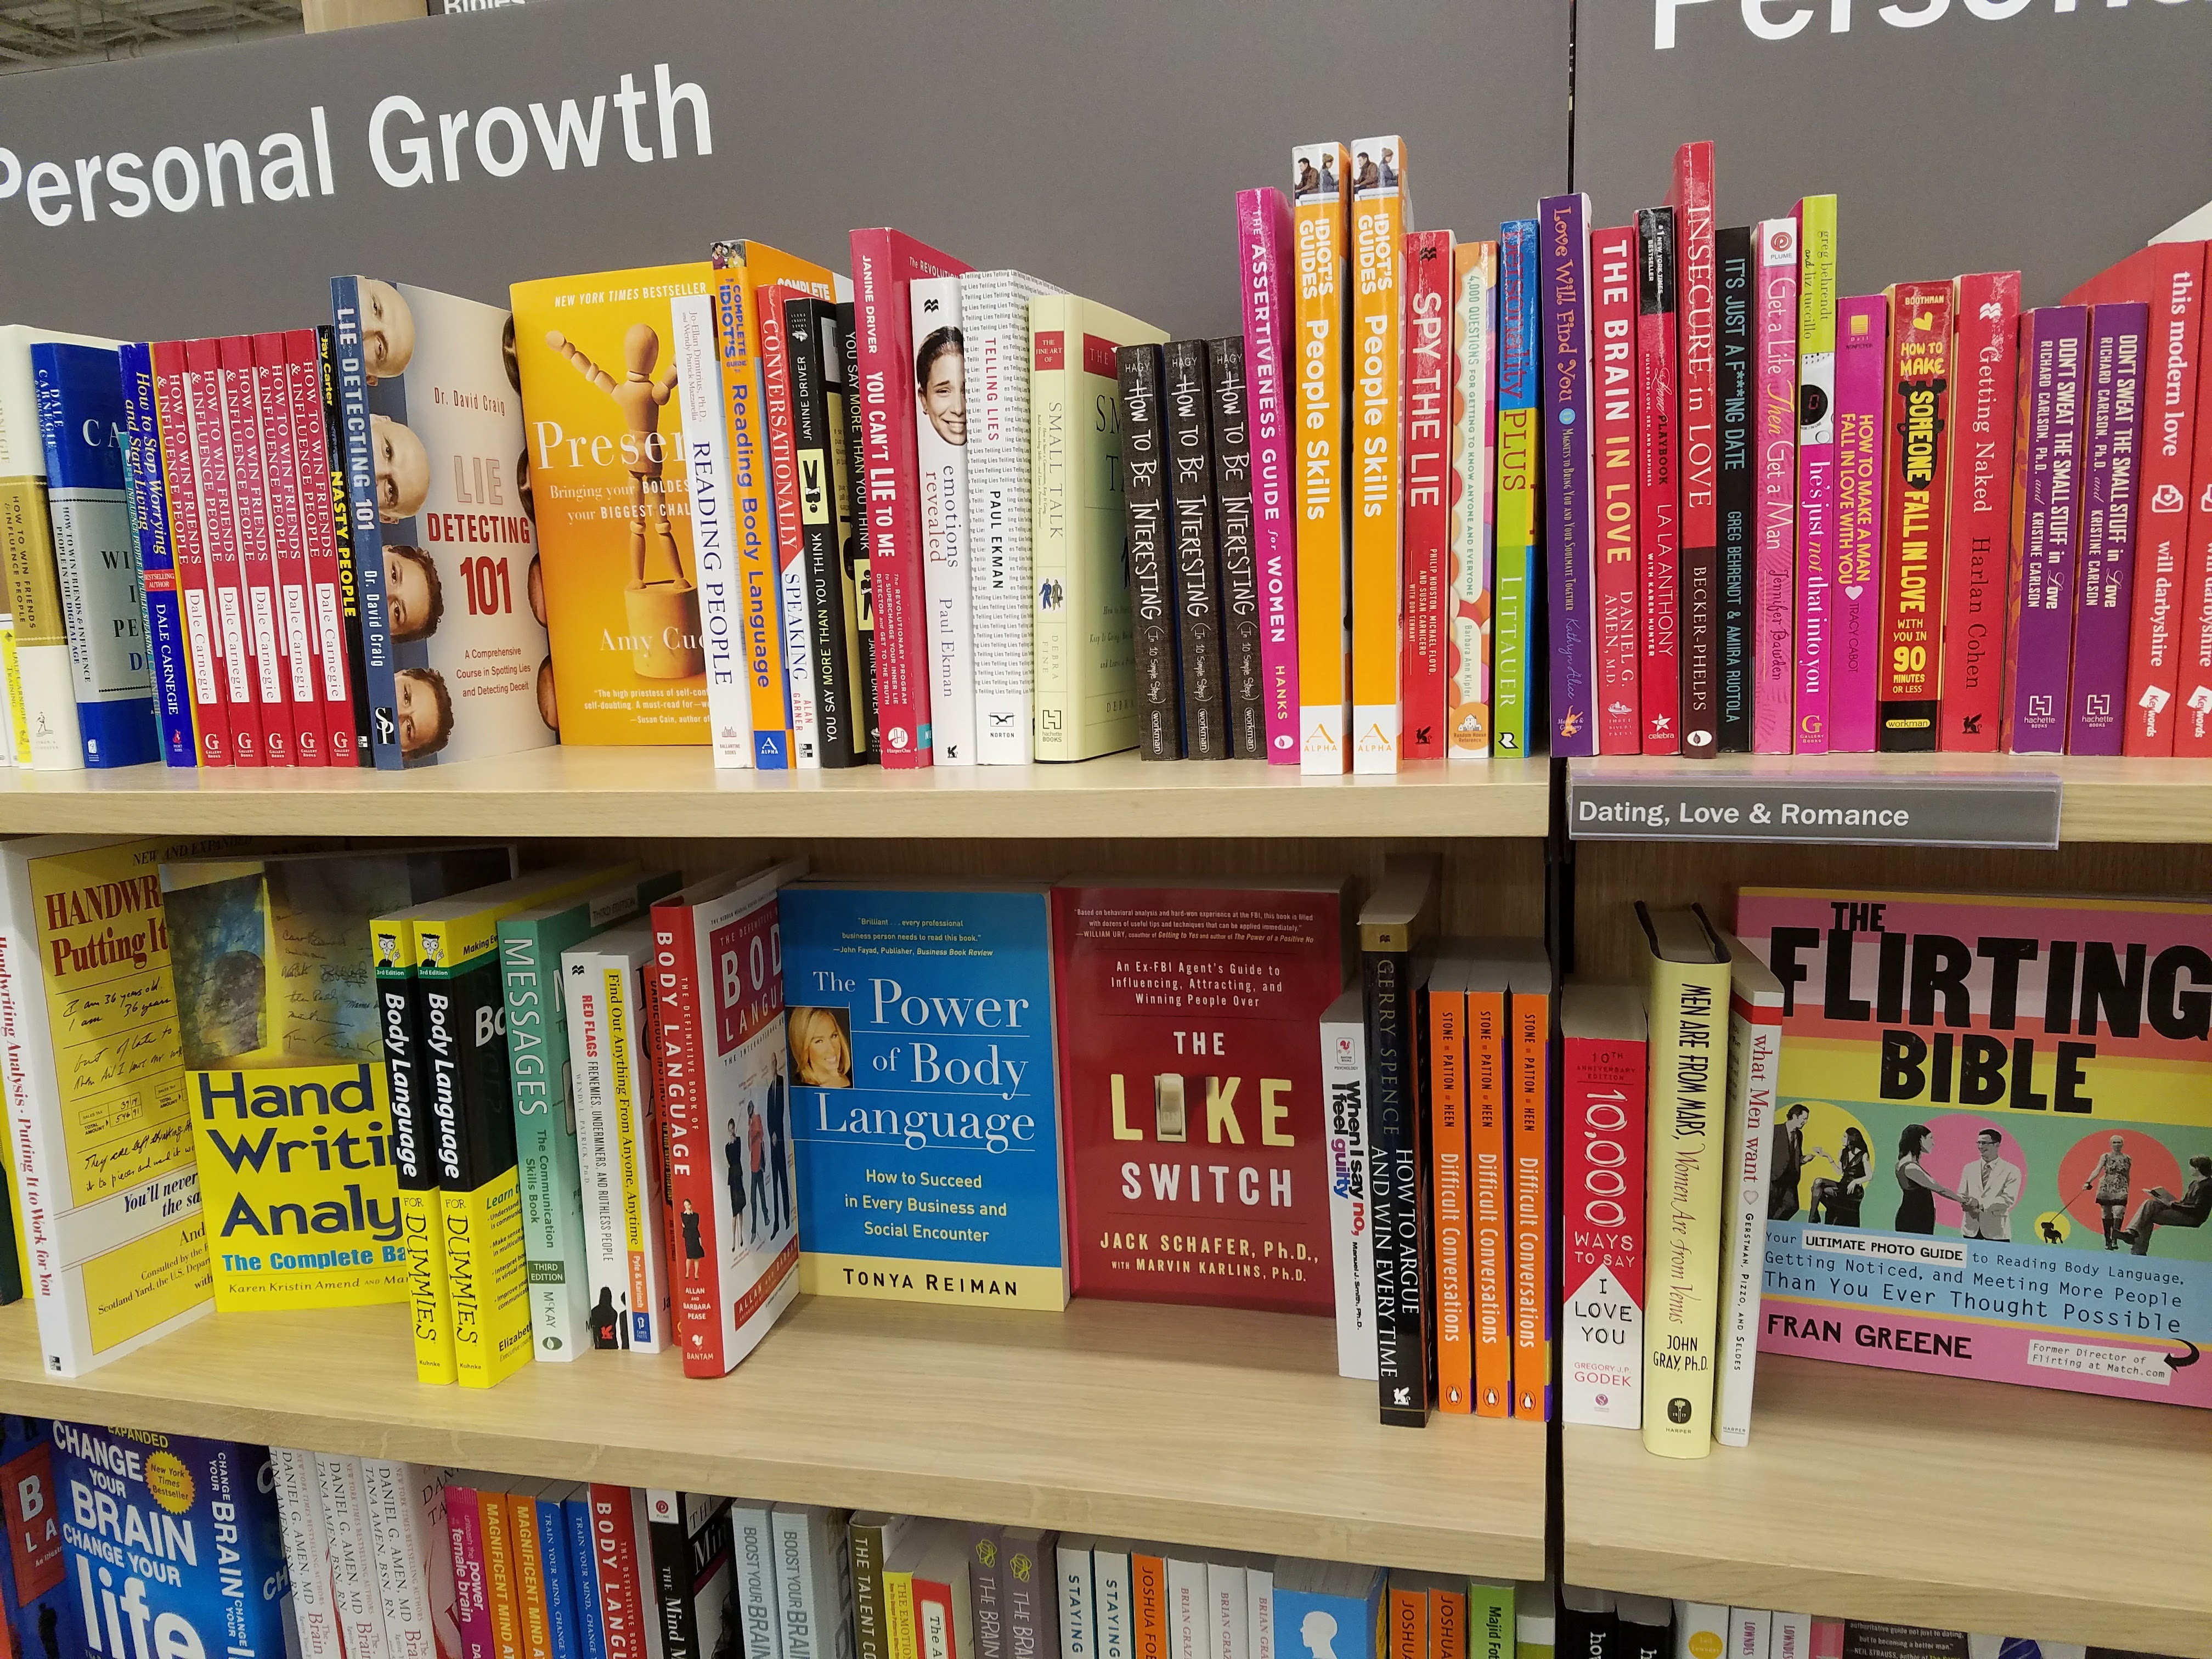
book, read, shelf, furniture, literature, library, books, shelving, information, intelligence, library books